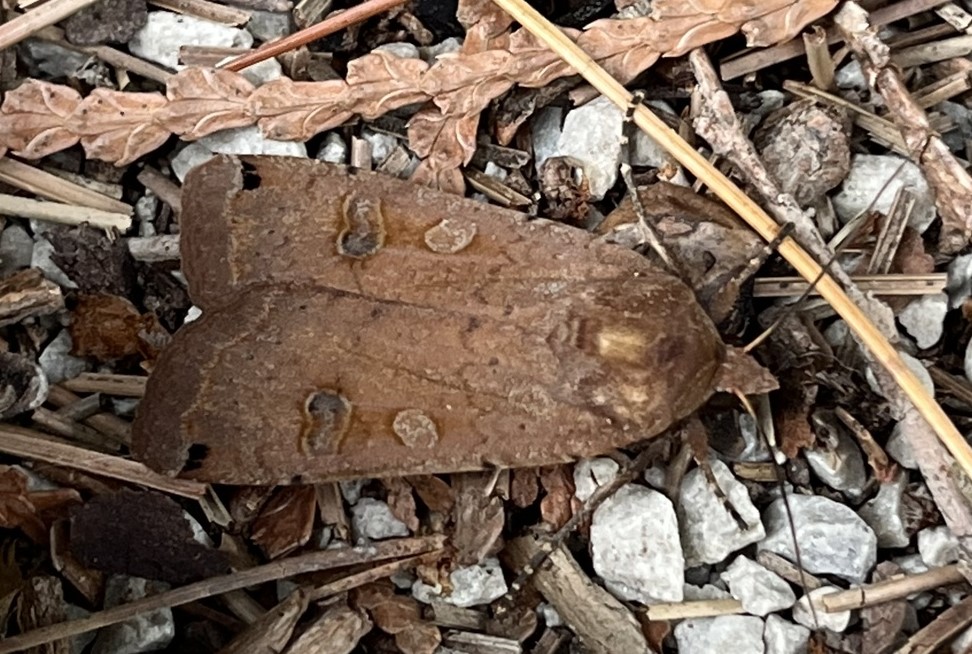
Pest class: cutworms